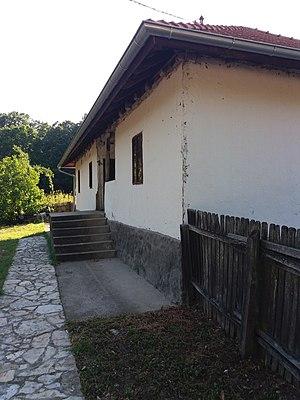
L'église de la Sainte-Trinité de Cerovac est une église orthodoxe serbe située à Cerovac, dans la municipalité de Smederevska Palanka et dans le district de Podunavlje, en Serbie. Elle est inscrite sur la liste des monuments culturels protégés de la République de Serbie.